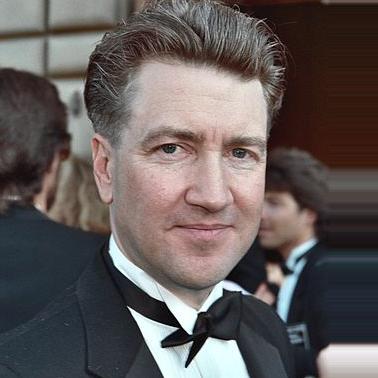
Age: 43